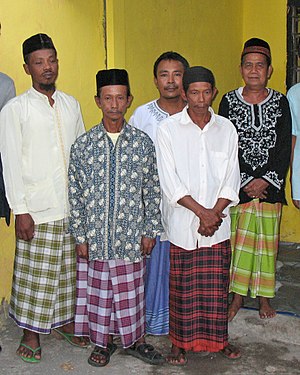
Sarong
Javanesiske mænd bærer ofte saronger ved religiøse. Her er et hverdagsbillede af saronger der bæres i Surabaya, East Java, Indonesien
En sarong eller sarung er en stor tube eller længde af stof, ofte viklet omkring taljen og bæres som en kilt af mænd og som en nederdel af kvinder i det meste af Sydasien, Sydøstasien, Den Arabiske Halvø, Afrikas Horn, og på mange øer i Stillehavet. Stoffet har oftest vævet mønstre eller ternet, eller kan farvet ved hjælp af batik eller ikat farvning. Mange moderne saronger har trykte designs, som ofte viser dyr eller planter.